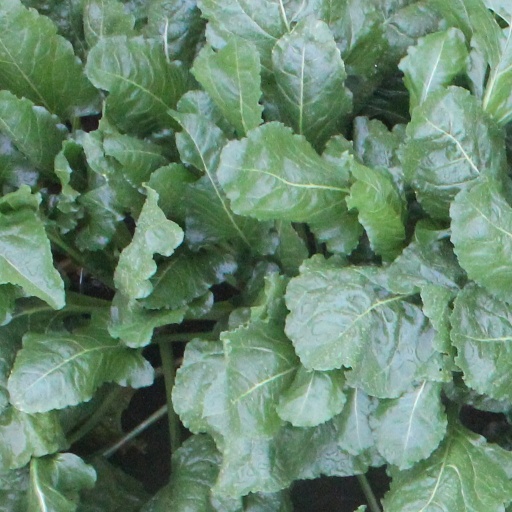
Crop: sugar beet